Angels' Fall

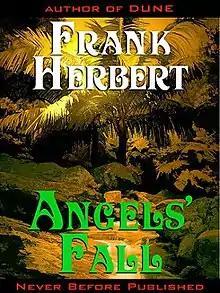
US first edition cover

Angels' Fall is an adventure/thriller novel written by Frank Herbert in 1957 and published posthumously in 2013.